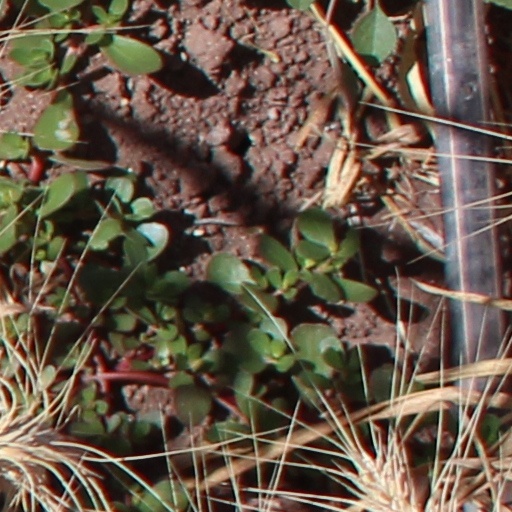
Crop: wheat